East Dulwich

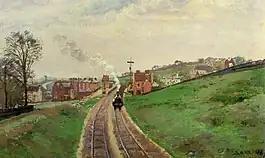
Camille Pissarro, "Lordship Lane railway station", East Dulwich, 1871

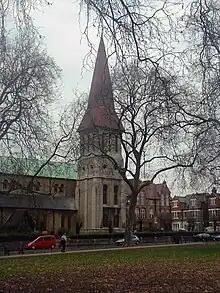
St John the Evangelist church at Goose Green

Between 1871 and 1881 over 5,000 houses were built in East Dulwich as the small hamlet became part of the rapidly expanding London suburbs. The Upper Middle class migrated to the area building "Villas" (large houses with bespoke gardens) nearby, many of which had tennis courts. In 1872 Adys Road School was built of Adys road replacing the St Johns vicaridge and Forest Oak Villa (both of which can be observed on 1860s ordance survey maps). In 1874 St Peter's Church was built and in 1877 Emmanuel Congregational Church opened on Barry Road. In 1882 Heber Road School opened and in 1885 horse-drawn trams arrived providing transport into london.